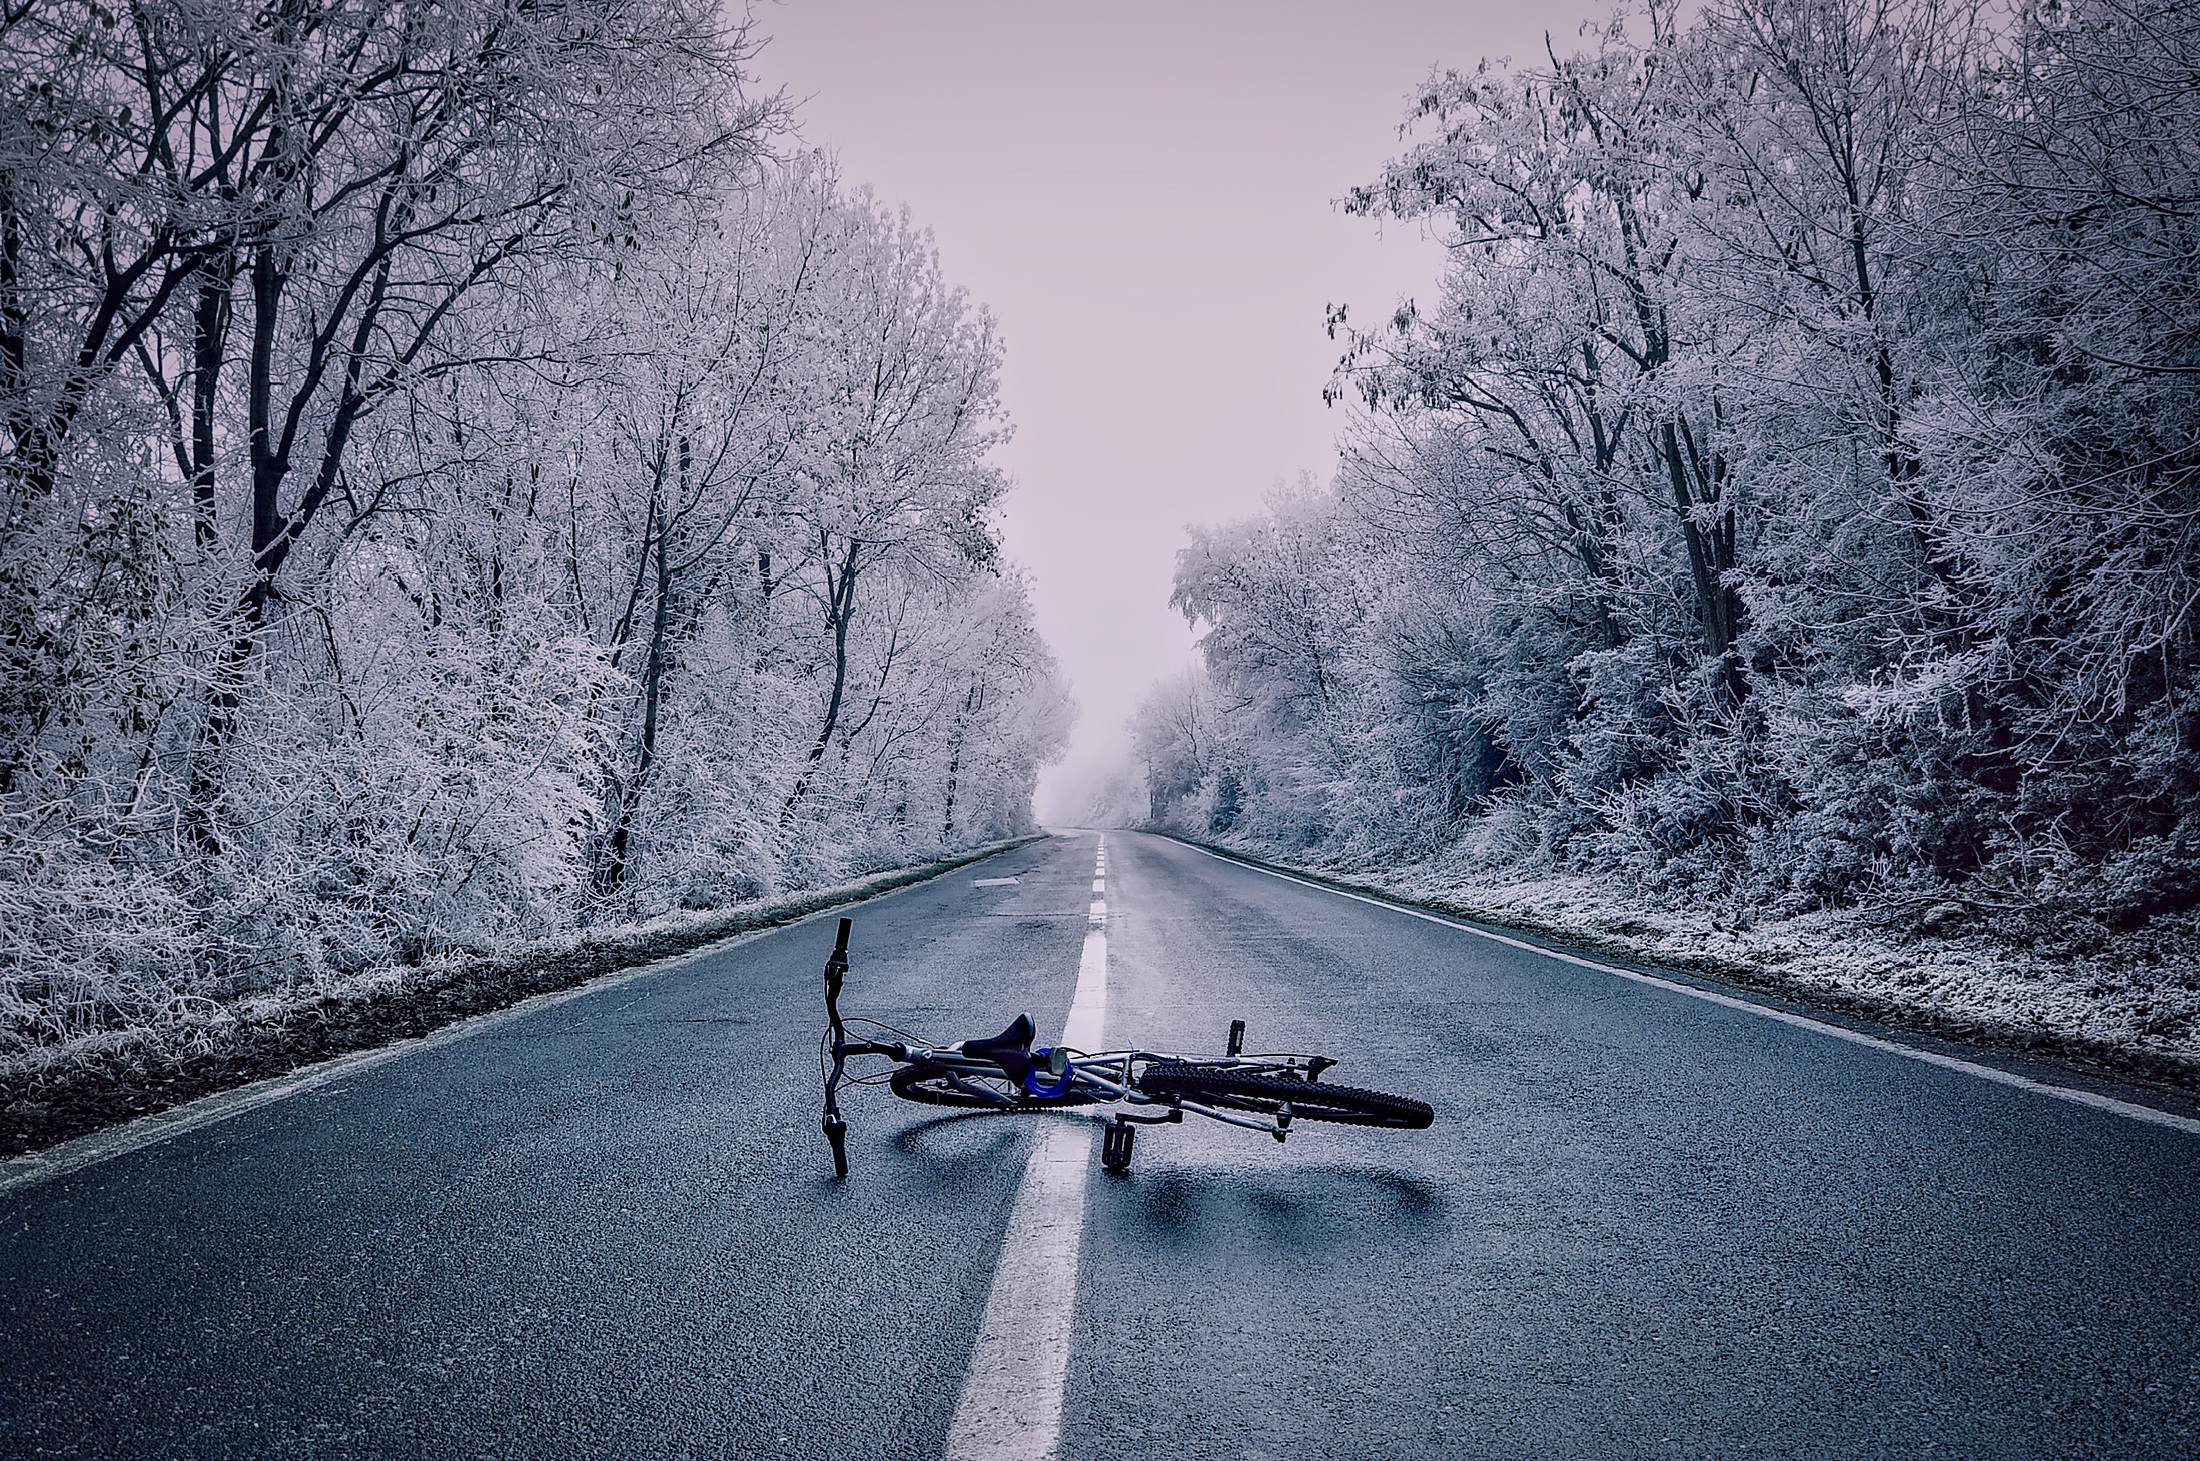
landscape, tree, nature, forest, snow, cold, winter, mist, morning, frost, bicycle, country, asphalt, travel, transportation, ice, rural, weather, monochrome, season, trees, outdoors, woods, hdr, freezing, macedonia, upset, atmospheric phenomenon, toppled over